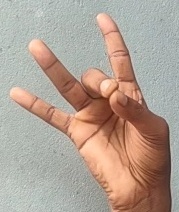
ASL sign: 8